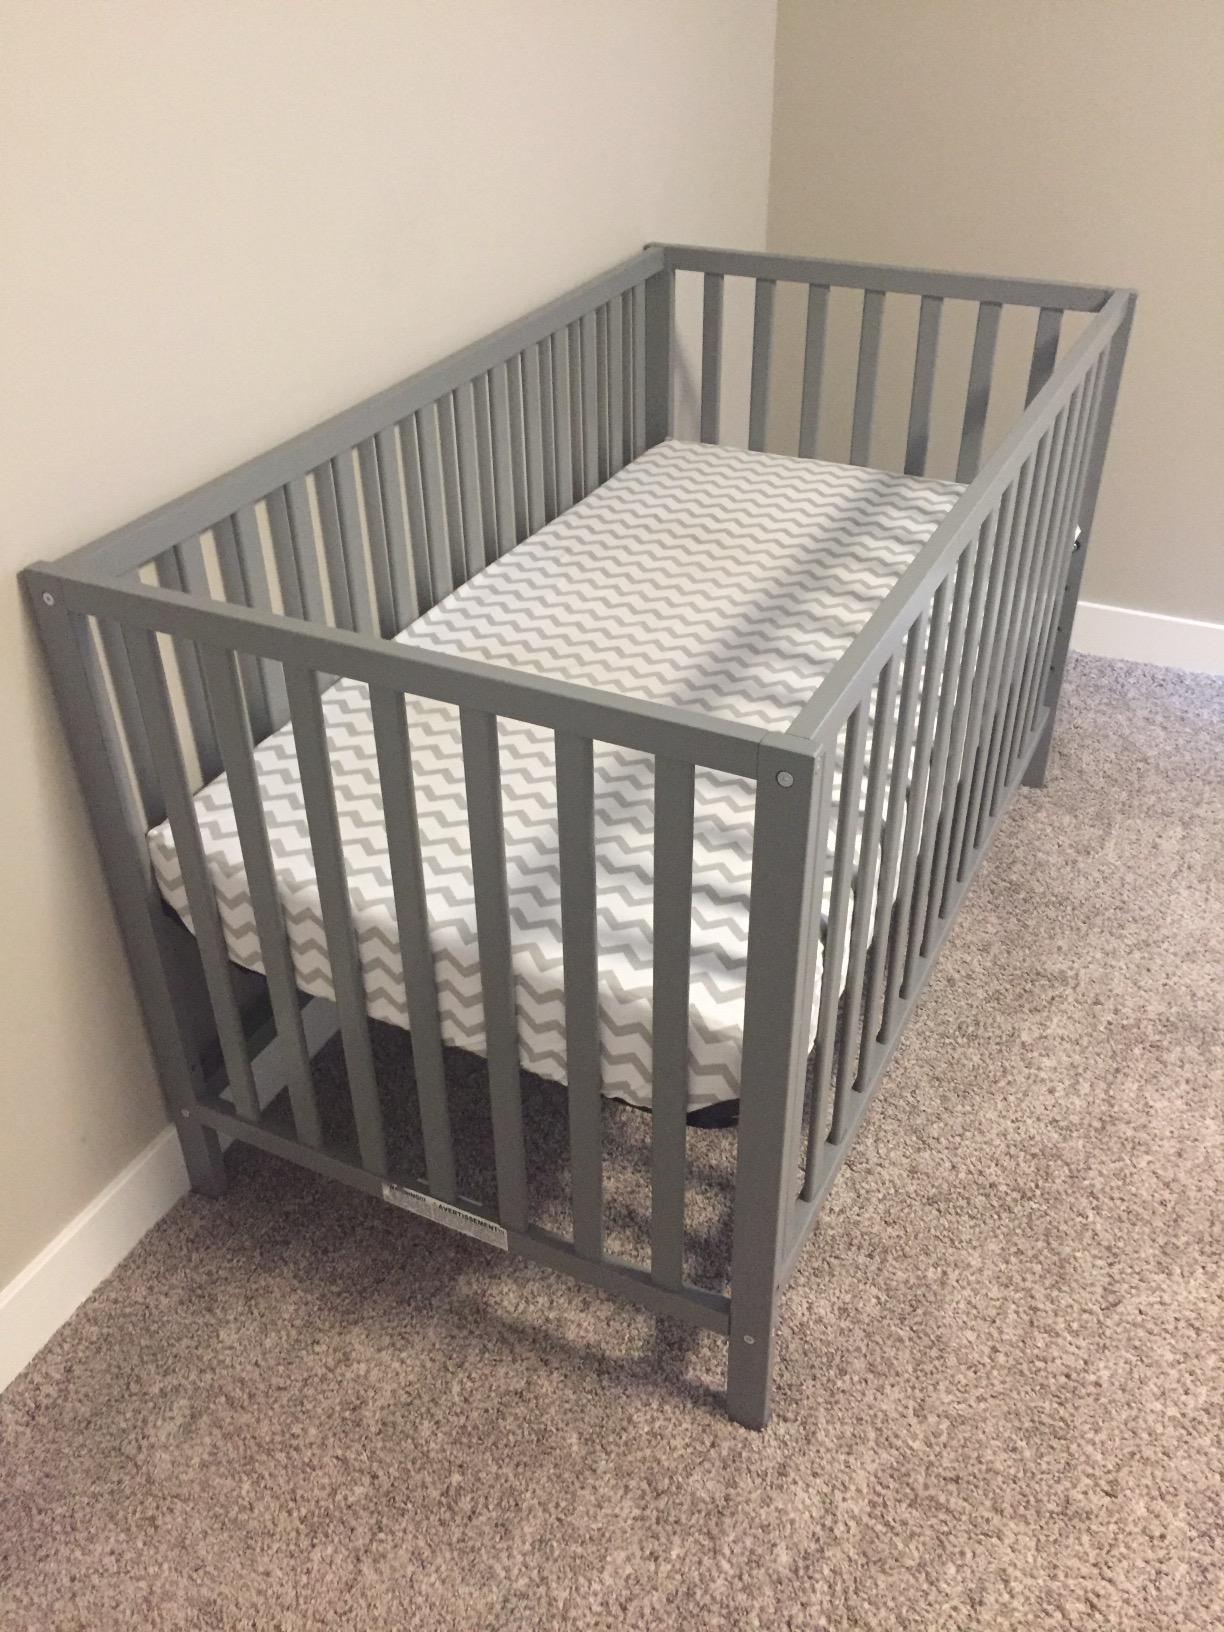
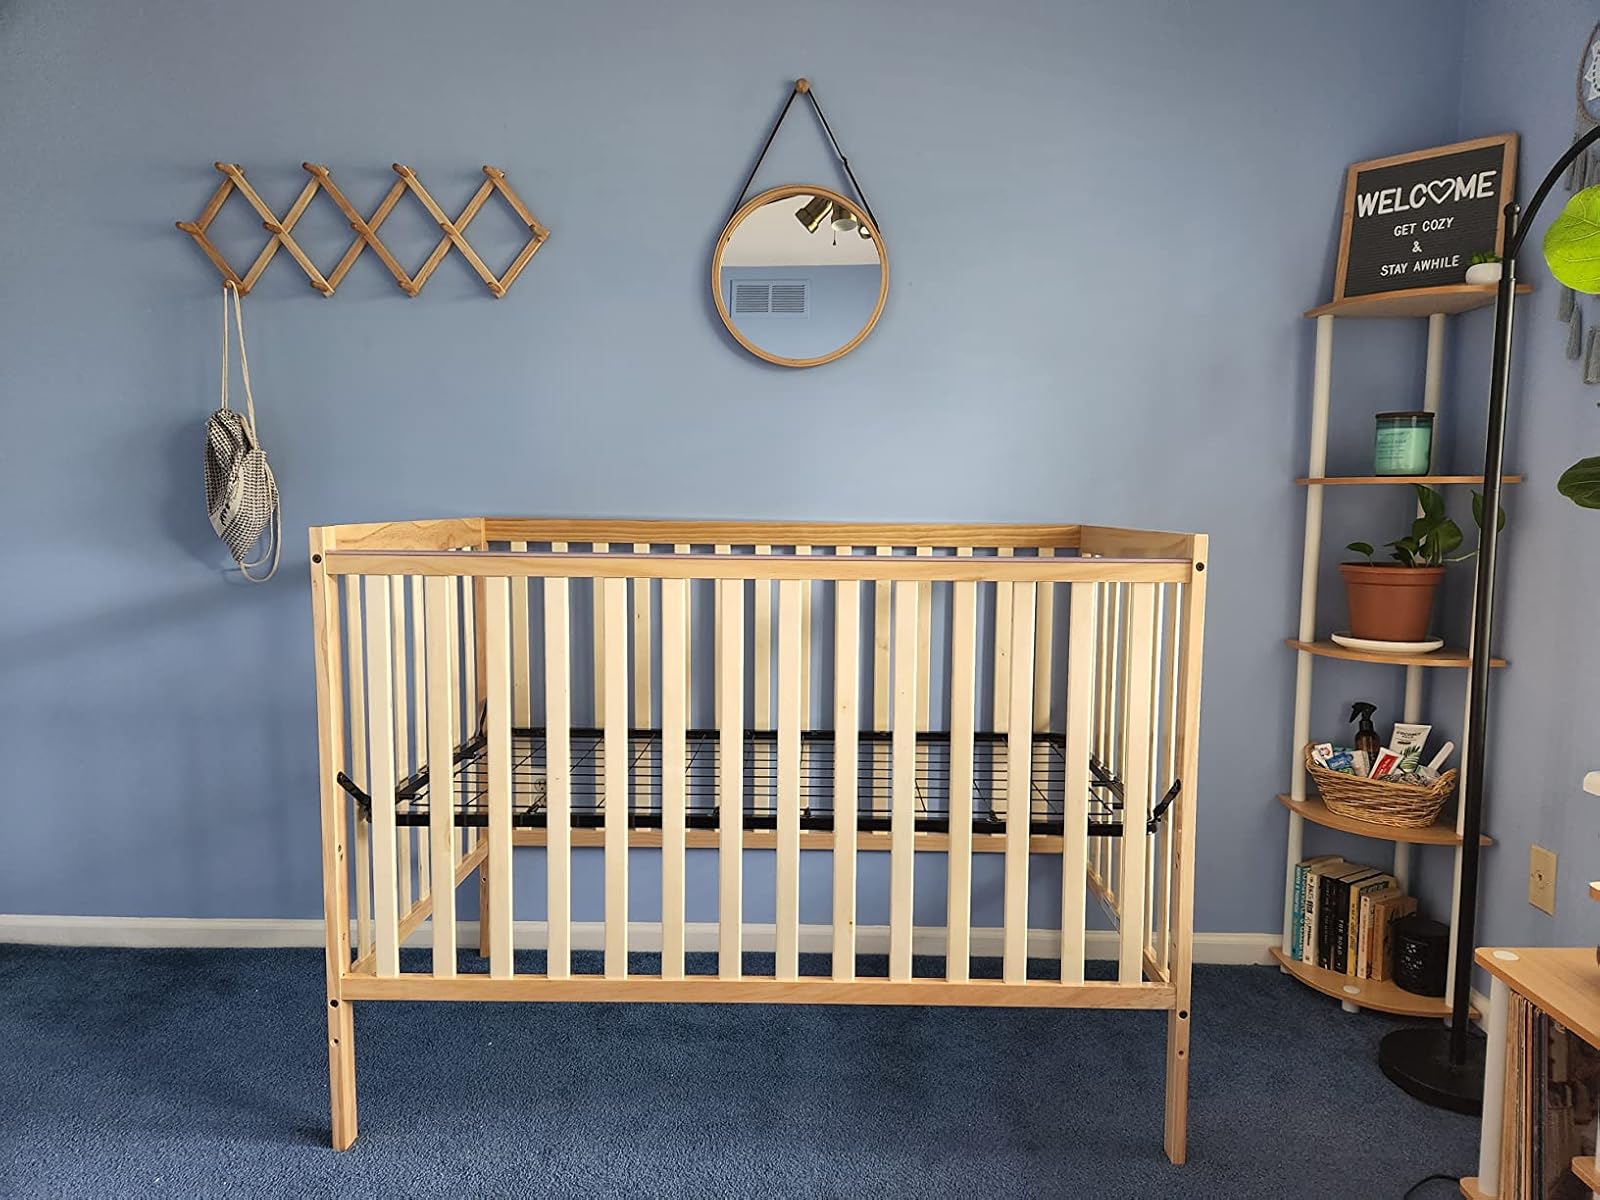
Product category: products_crib
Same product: no